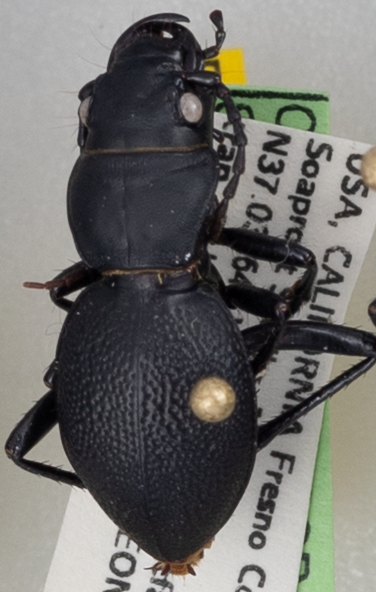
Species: Omus californicus
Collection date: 2023-06-28
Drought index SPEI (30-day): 0.748
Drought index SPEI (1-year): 1.28
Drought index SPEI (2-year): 0.54